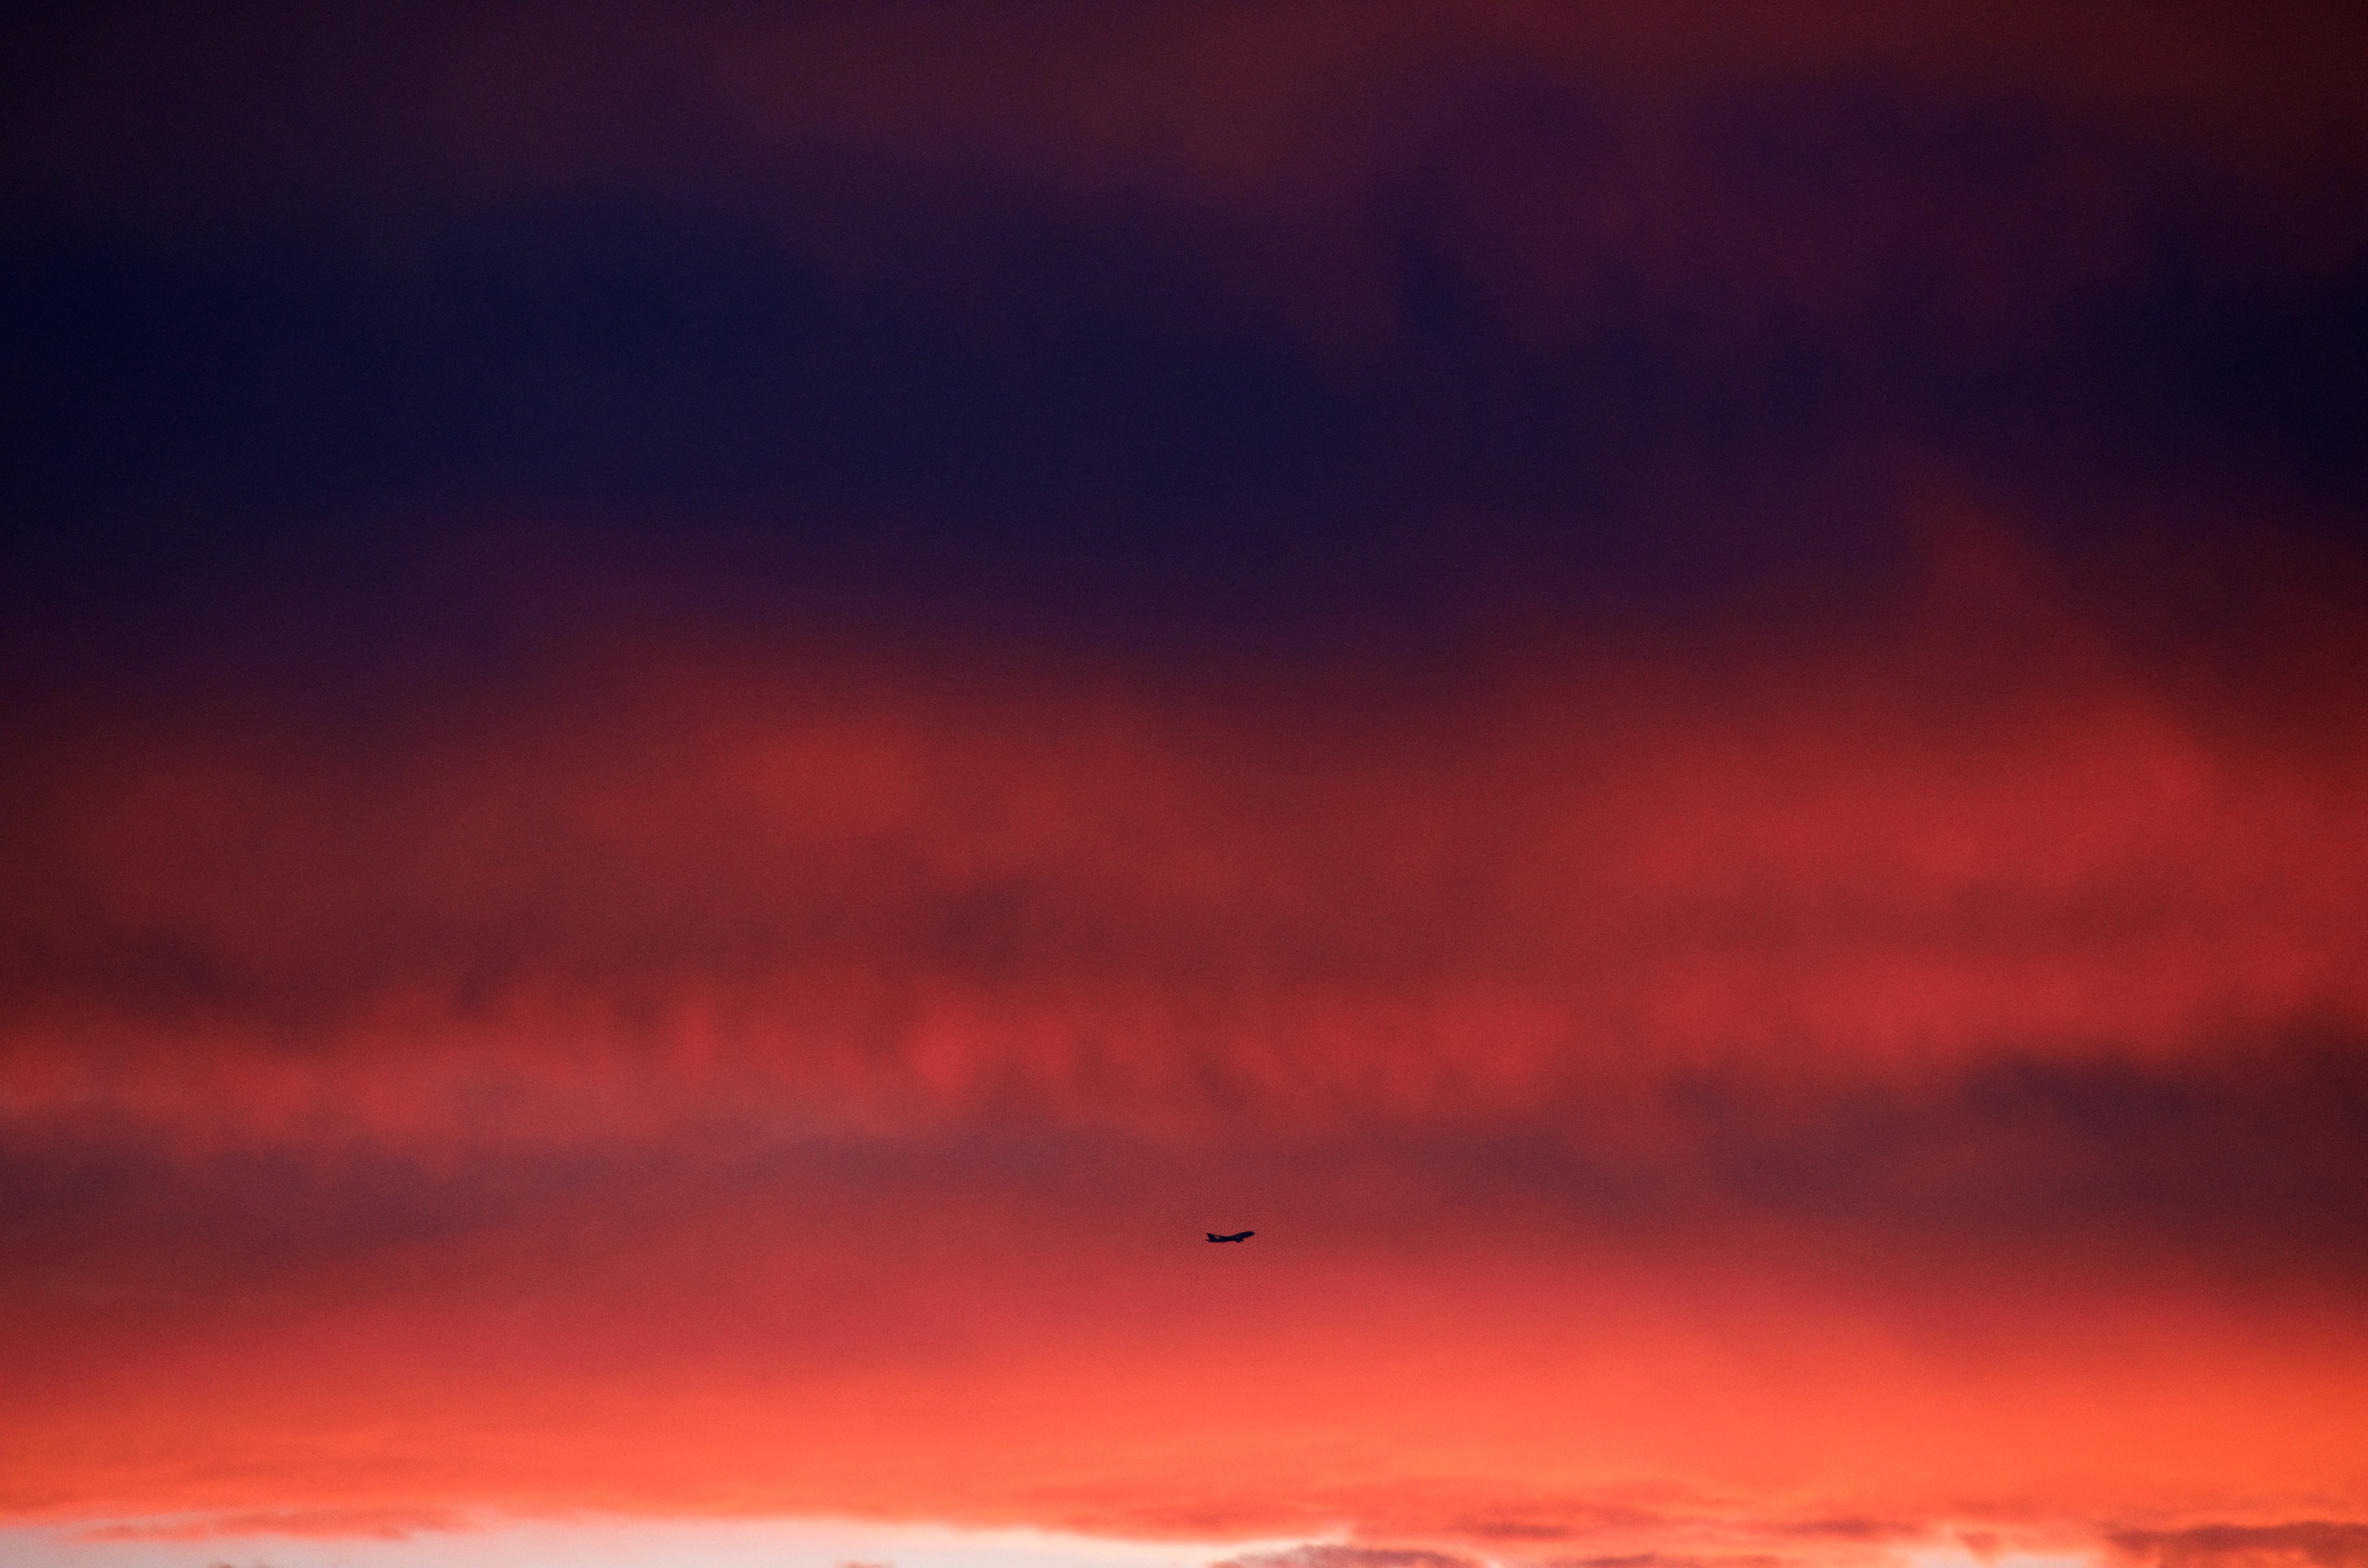
sea, horizon, cloud, sky, sunrise, sunset, sunlight, morning, dawn, atmosphere, dusk, evening, afterglow, red sky at morning